Aleksandr Marochkin

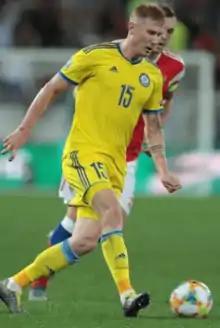
Marochkin playing with the Kazakhstan national football team

Aleksandr Nikolayevich Marochkin (born 14 July 1990) is a Kazakhstani professional footballer who plays for FC Astana.